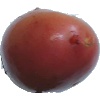
Label: Potato Red Washed 1